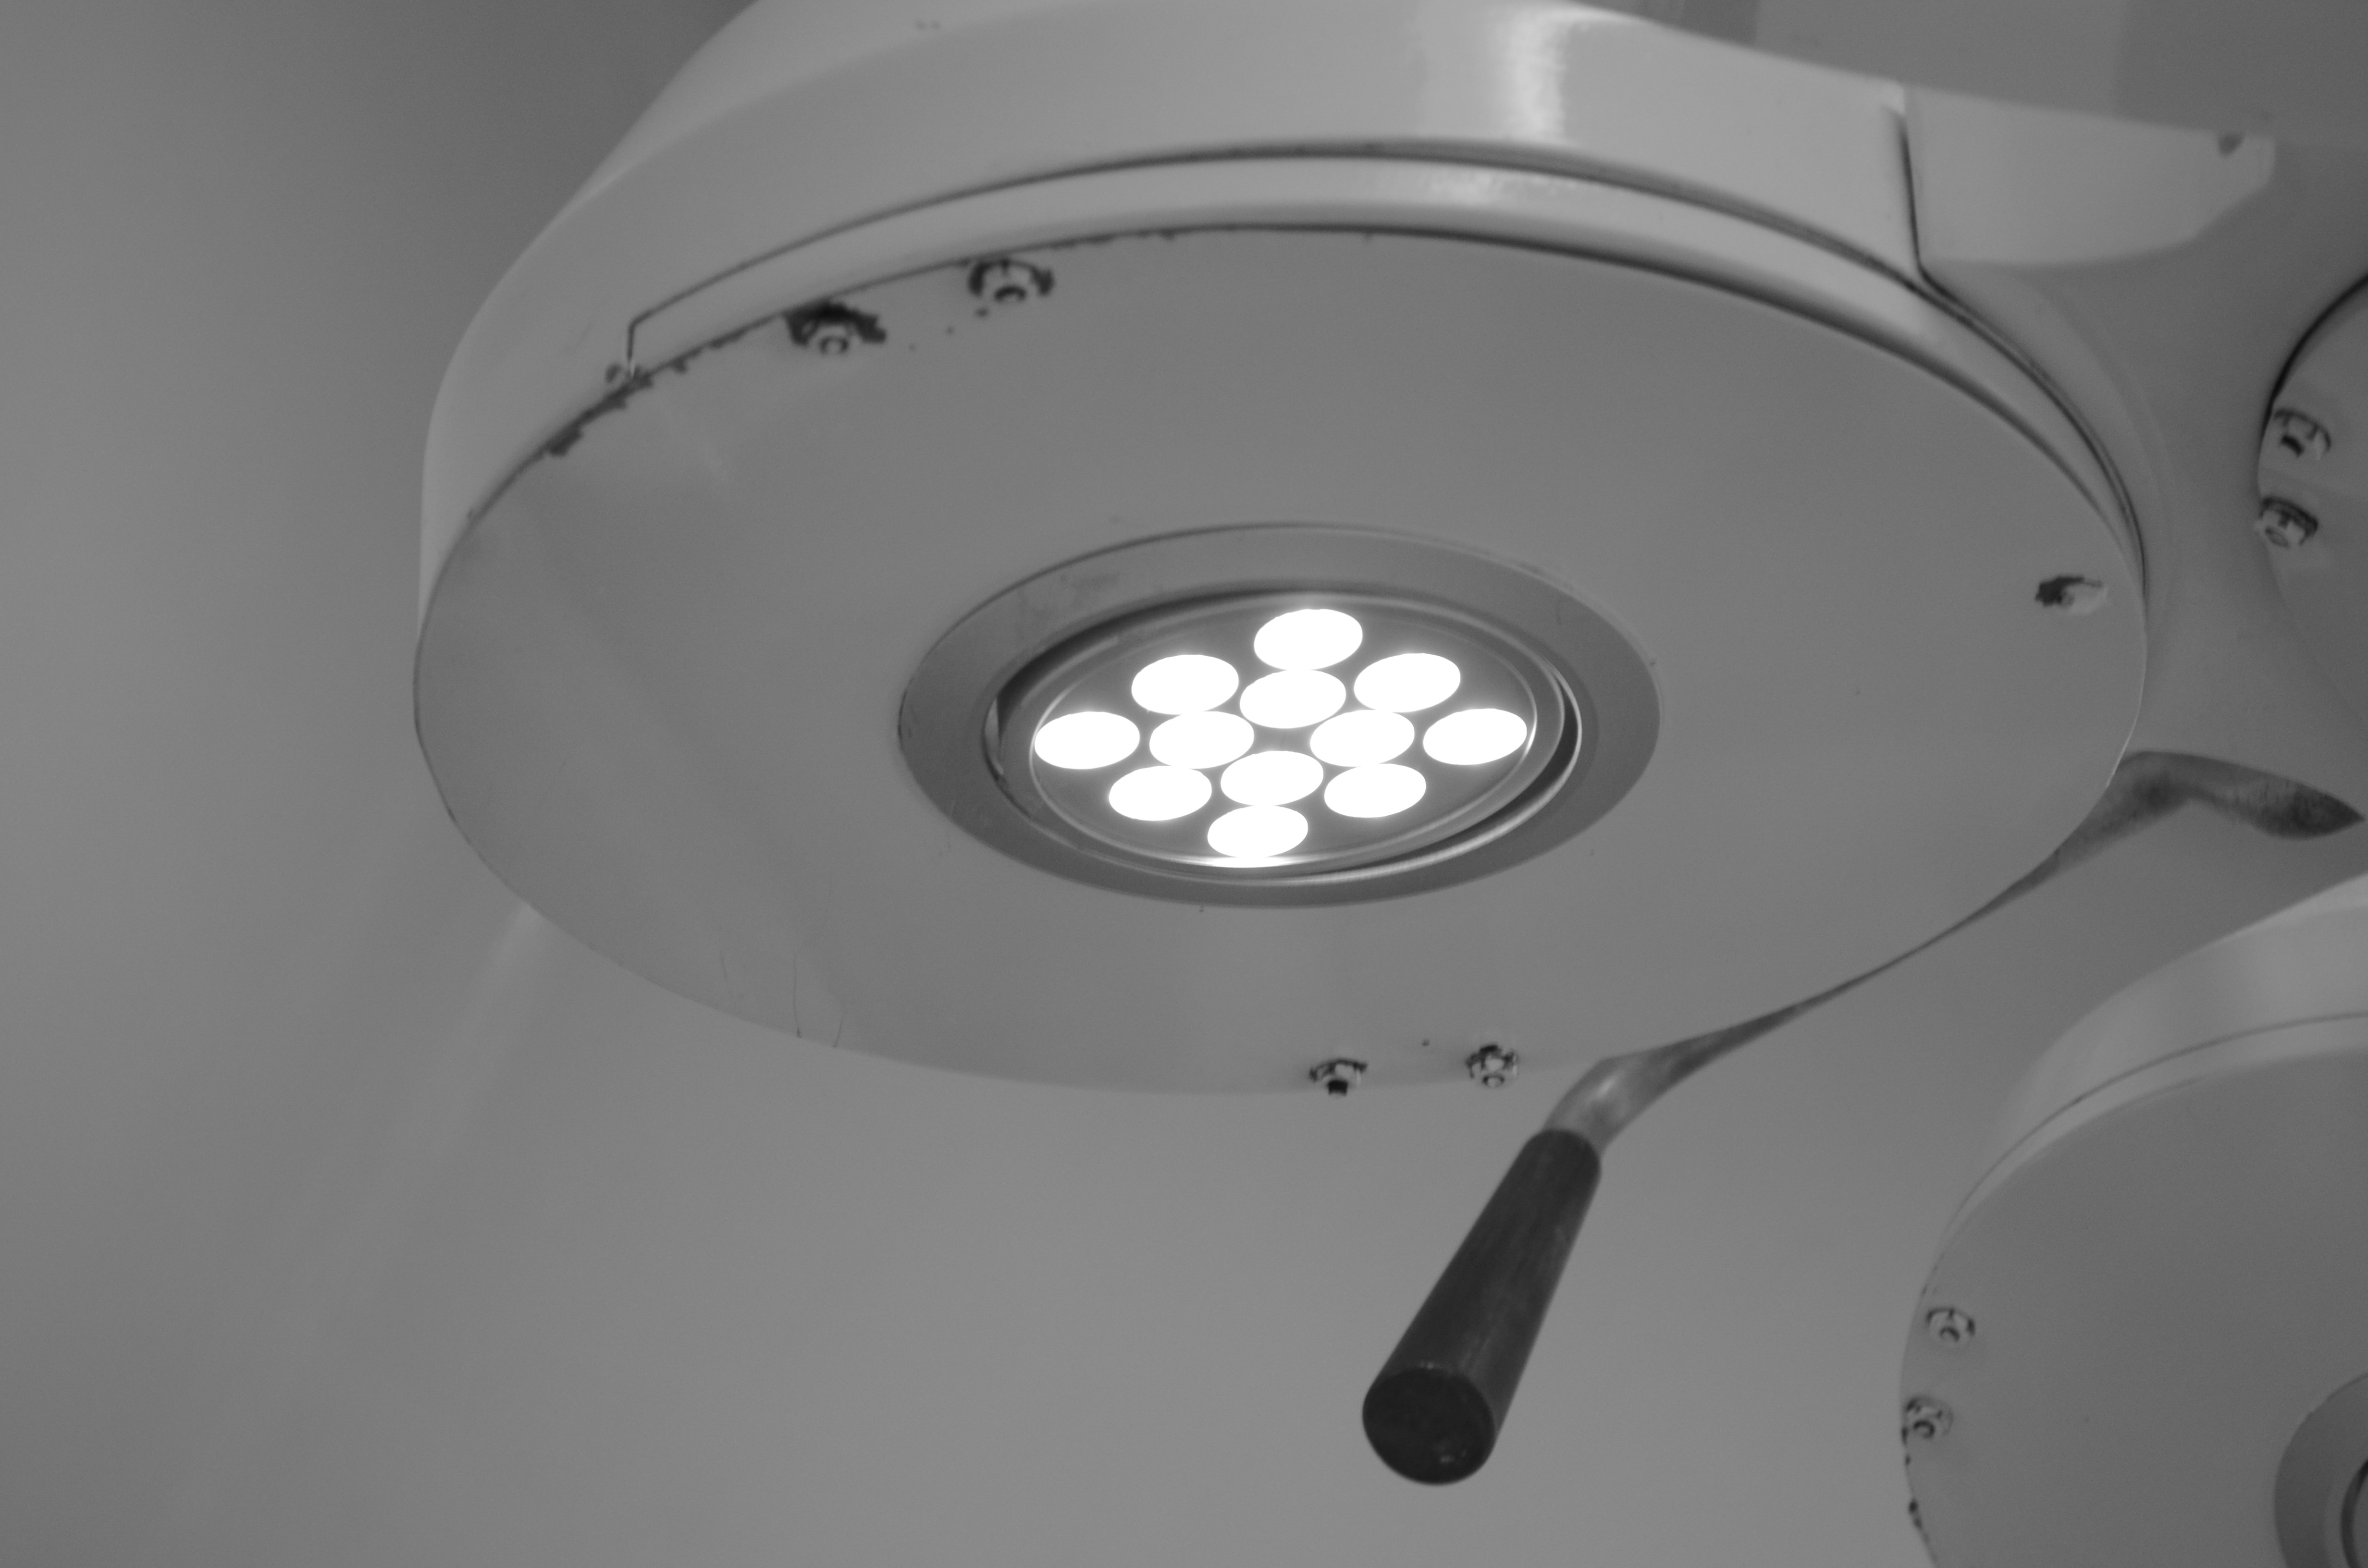
light, white, wheel, ceiling, lamp, lighting, circle, product, light fixture, bless you, surgery, operating room, mechanical fan